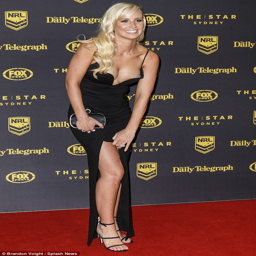
steady on : person looked stunning at awards on monday evening , but she was left red faced after almost spilling out of her plunging black dress while posing for photos